Custom Robo Arena

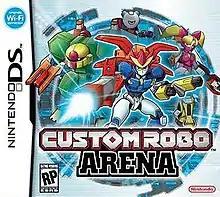
North American box art

Custom Robo Arena, known in Japan as , is an action role-playing game released for the Nintendo DS. It is the fifth game in "Custom Robo" series. The game was released October 2006 in Japan.